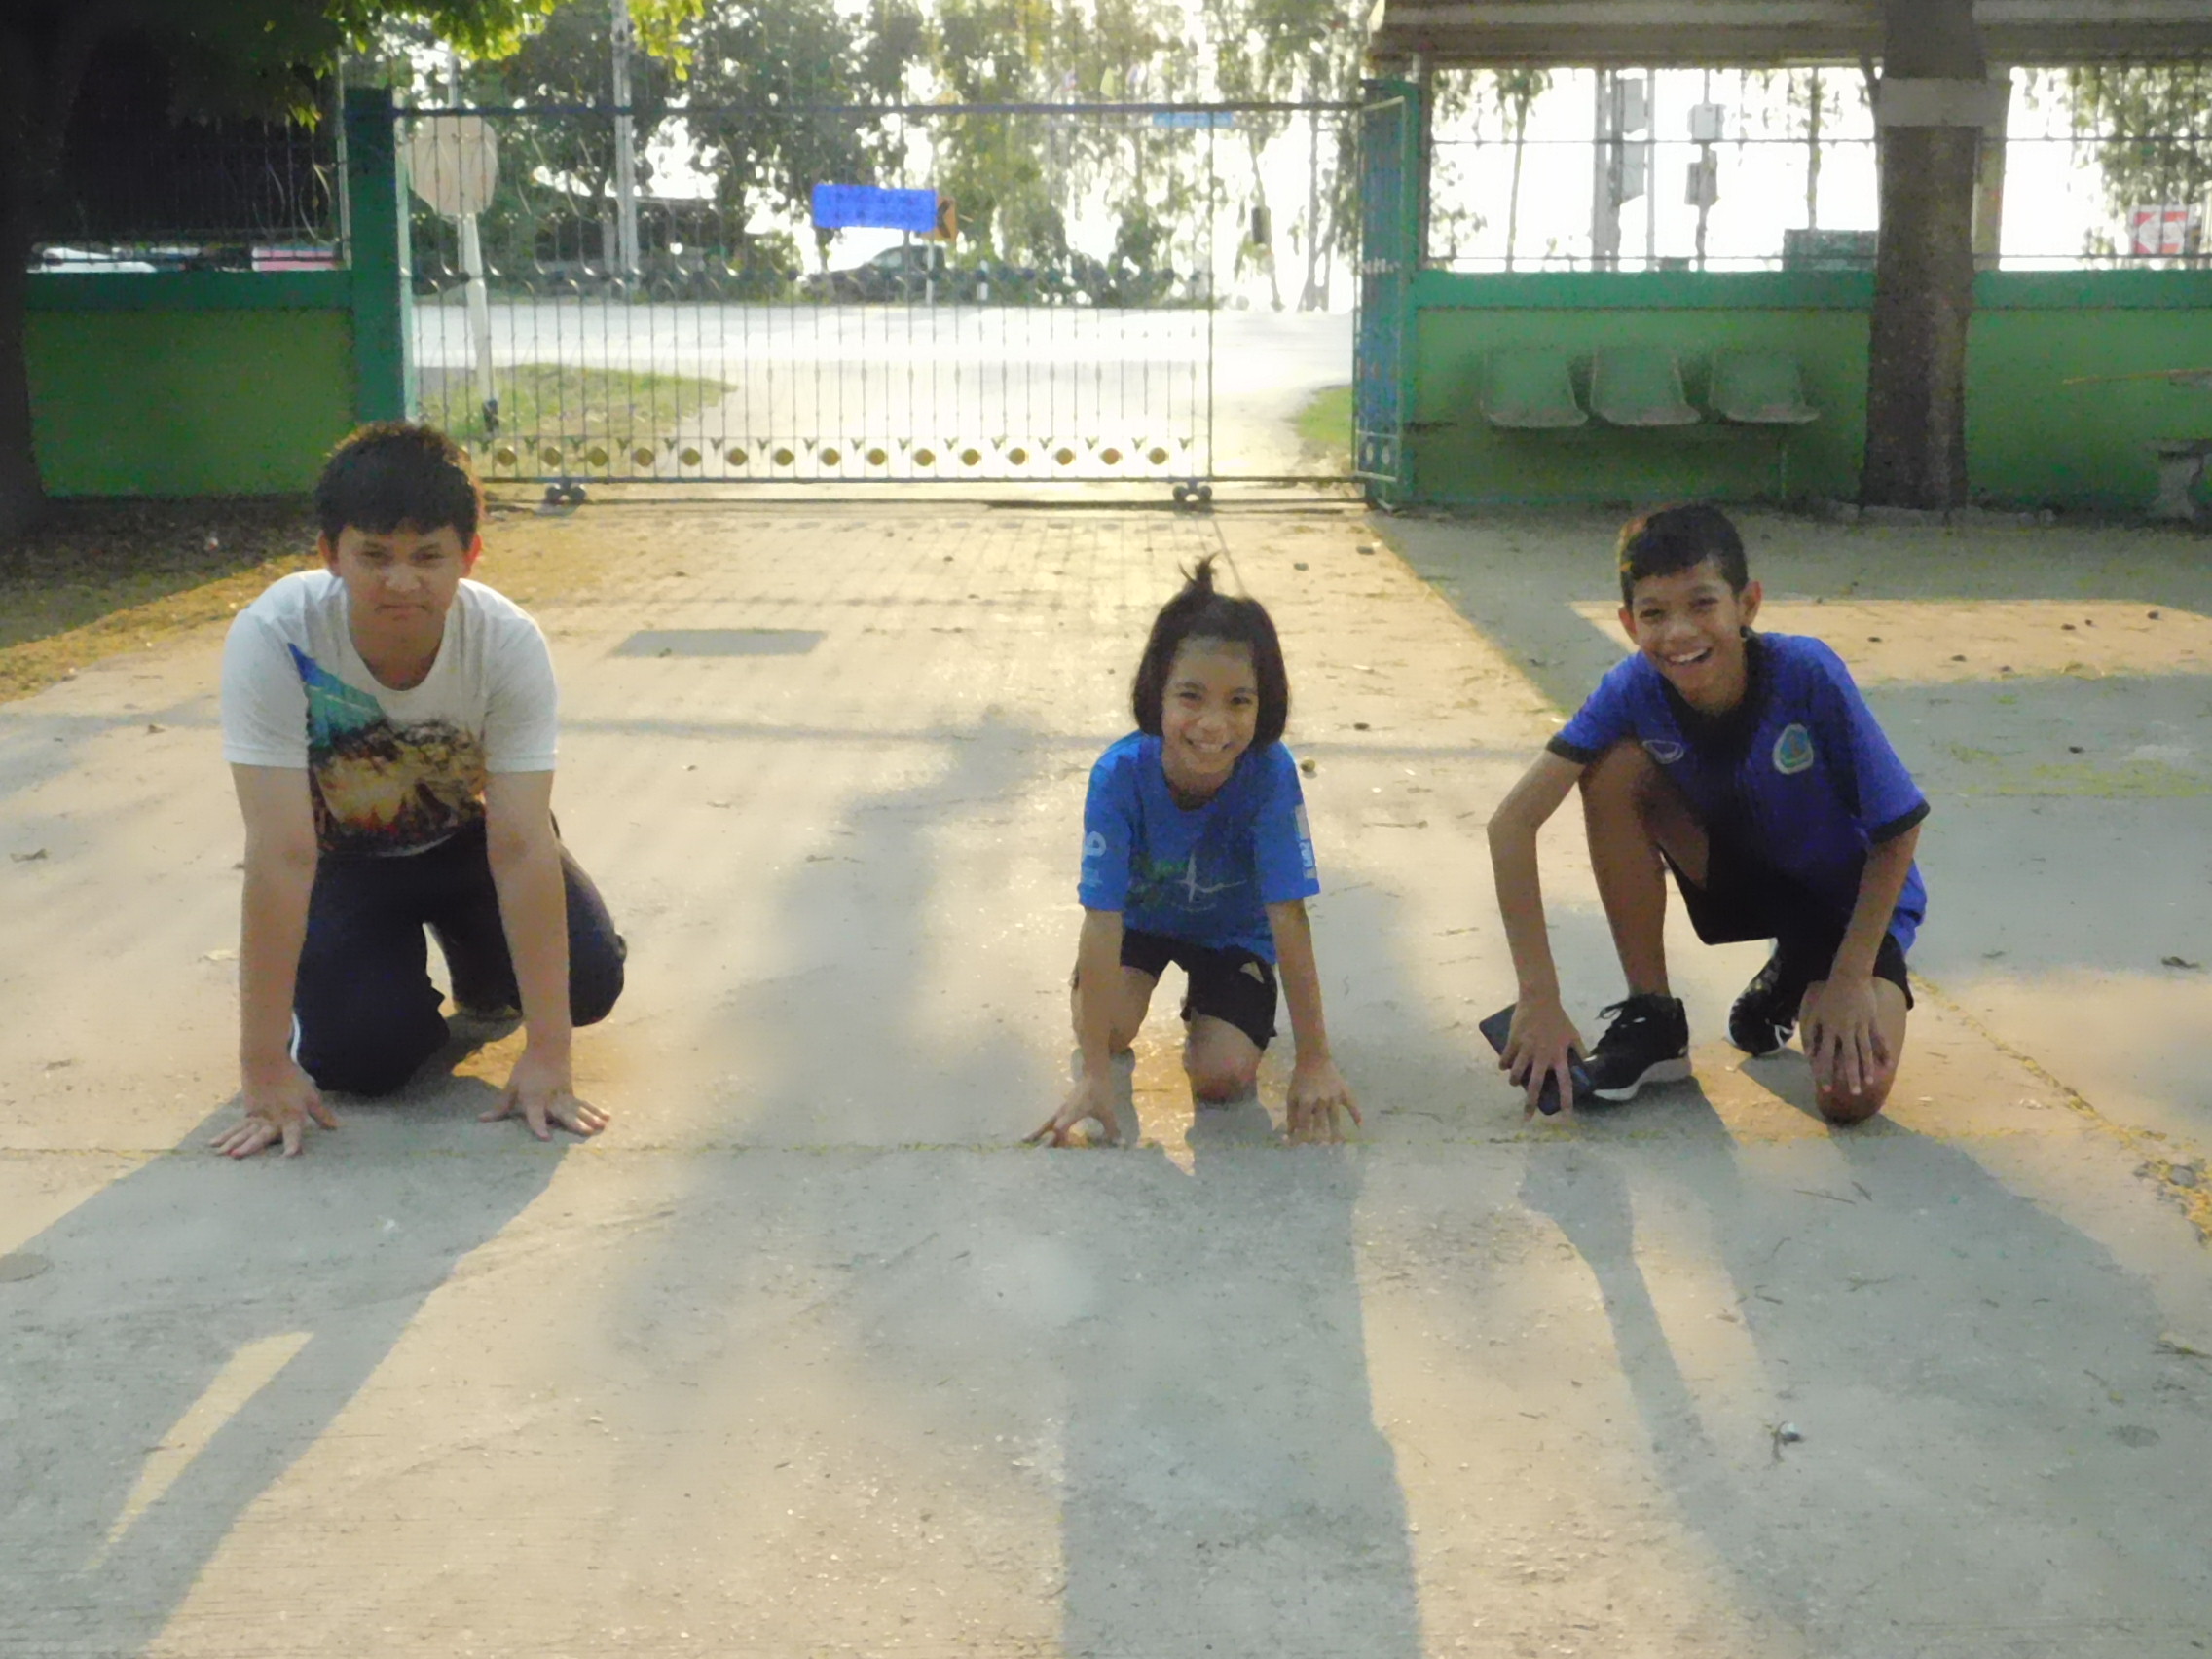
walker, leisure